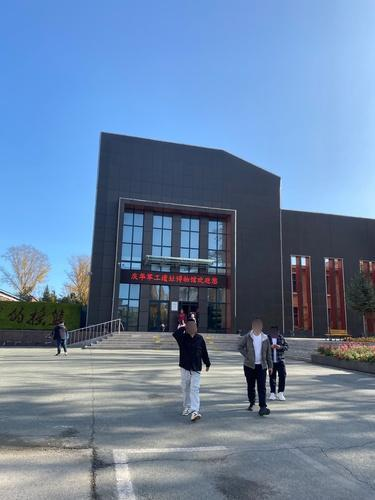
地标名称：北安市枪械博物馆
所在城市：黑河市·北安市